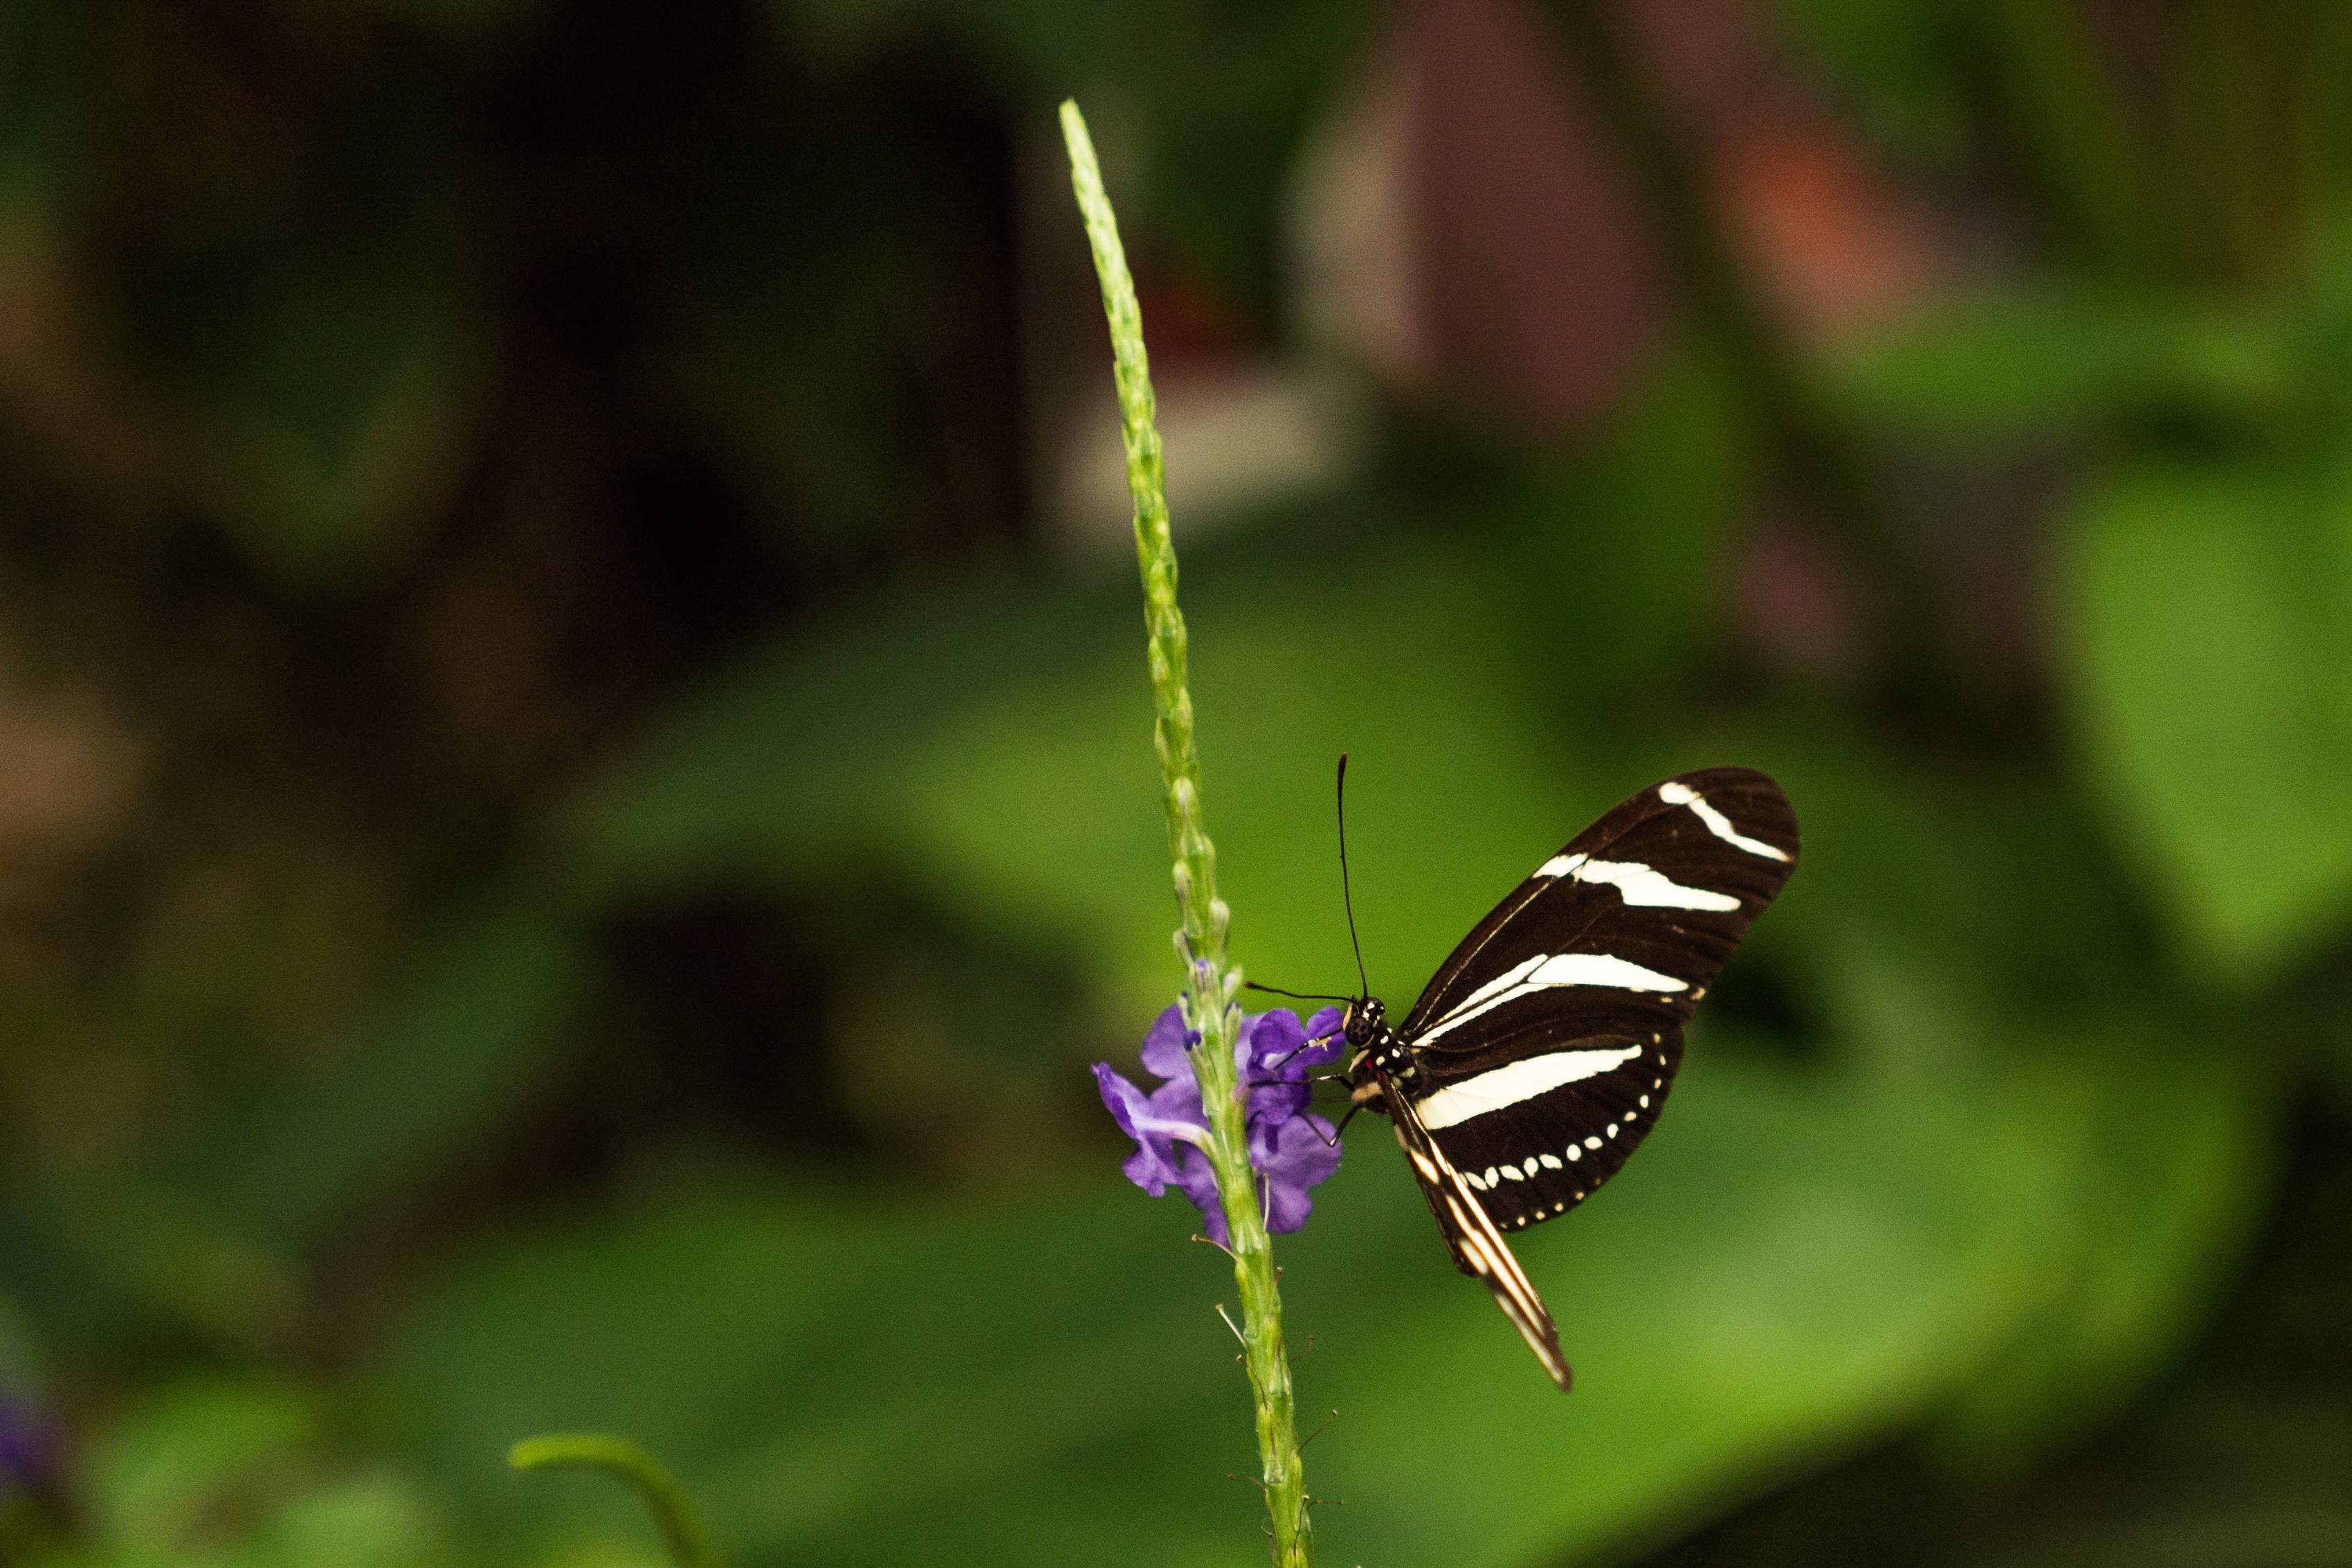
nature, grass, plant, photography, leaf, flower, animal, wildlife, green, insect, macro, botany, butterfly, garden, flora, fauna, invertebrate, wildflower, close up, posing, spain, wings, insects, beauty, detail, bugs, nectar, malaga, macro photography, arthropod, benalmadena, butterfly wings, pollinator, plant stem, moths and butterflies, lycaenid, benalm dena mariposario